Essen

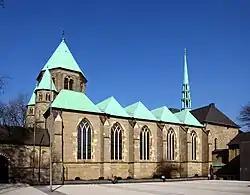
Essen Minster

Around 845, Saint Altfrid (around 800–874), the later Bishop of Hildesheim, founded an abbey for women in the centre of present-day Essen. The first abbess was Altfrid's relative Gerswit (see also: Essen Abbey). In 799, Saint Liudger had already founded Benedictine Werden Abbey on its own grounds a few kilometres south. The region was sparsely populated with only a few smallholdings and an old and probably abandoned castle. Whereas Werden Abbey sought to support Liudger's missionary work in the Harz region (Helmstedt/Halberstadt), Essen Abbey was meant to care for women of the higher Saxon nobility. This abbey was not an abbey in the ordinary sense, but rather intended as a residence and educational institution for the daughters and widows of the higher nobility; led by an abbess, the members other than the abbess herself were not obliged to take vows of chastity.